List of Veronica Mars characters

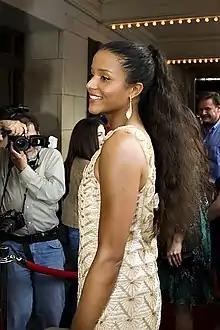
Poitier was given series regular billing but appeared in only a total of four episodes.

Sydney Tamiia Poitier played Mallory Dent, Veronica's journalism teacher at Neptune High, through the first half of the first season. Ms. Dent, as she was commonly referred to, was the only teacher who took Veronica at face value, not based on prejudices. Together with Veronica, she was responsible for uncovering the voting scam that led to Duncan winning the school elections illegally. Ms. Dent left her job after becoming pregnant. Although she was given regular series billing, Poitier appeared in only four episodes but was given credit for seven. Poitier's removal from the series was rumored to be due to budget issues.